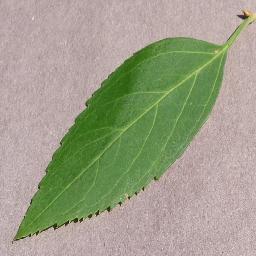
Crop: cherry
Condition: (including_sour)_healthy